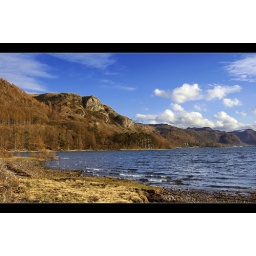
Taken on a walk around Derwent water in the lake district from the east side of the lake.